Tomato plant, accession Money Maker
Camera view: horizontal (90 deg, fisheye); turntable rotation: 270 degrees
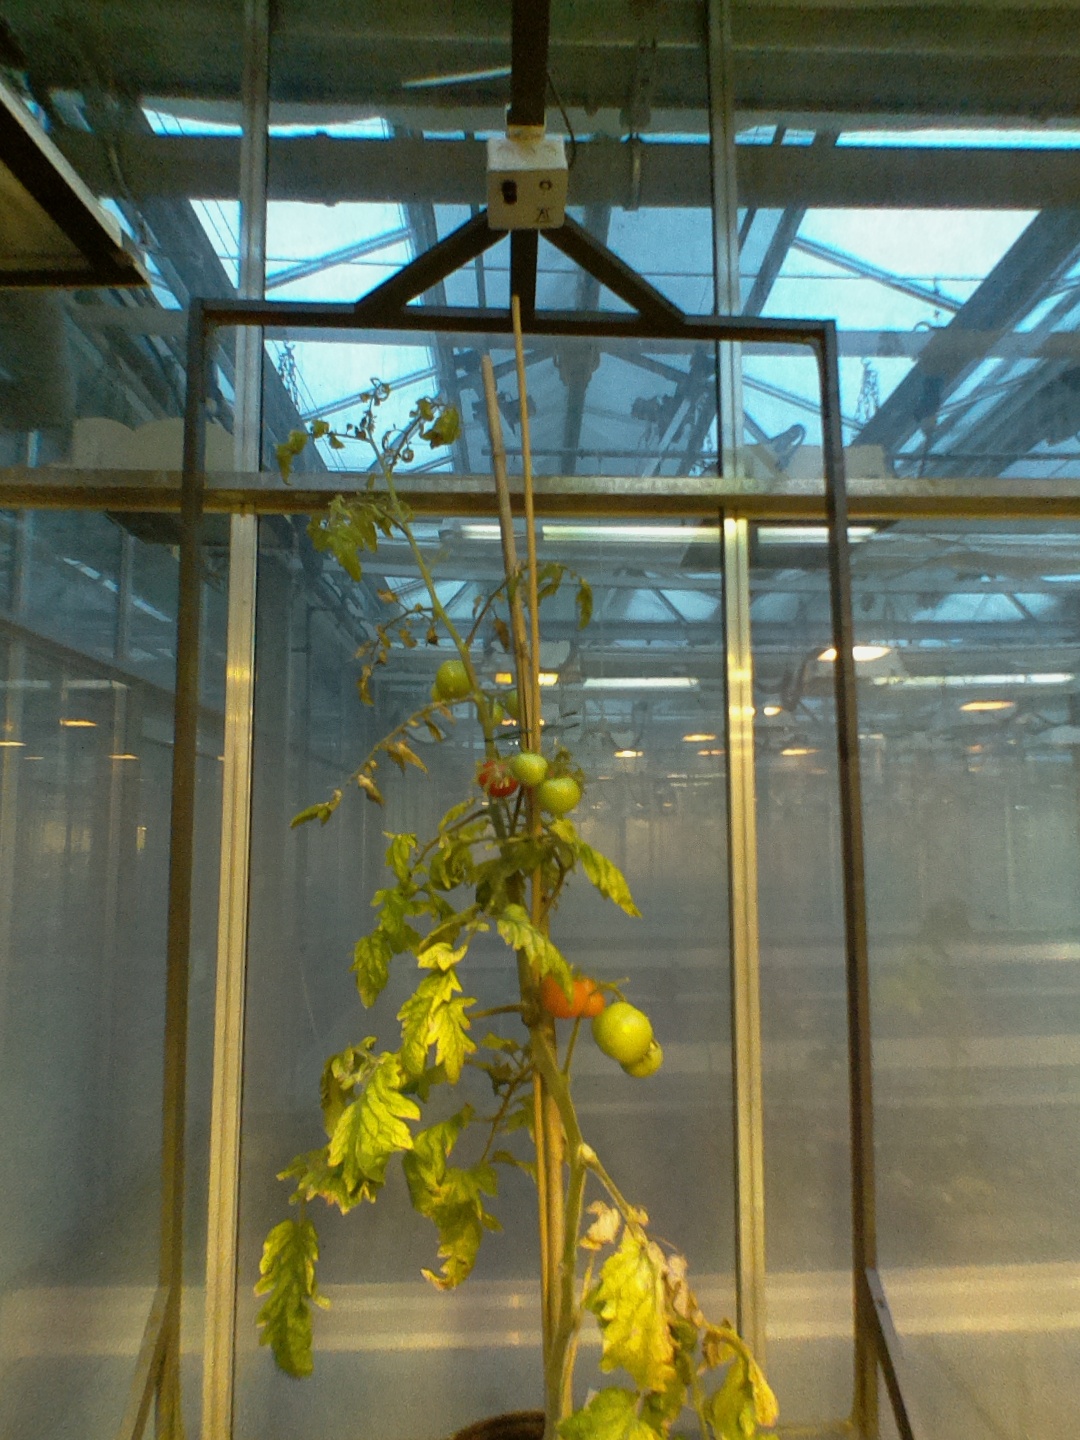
BBCH growth stage 82: 20%-30% of fruits show typical fully ripe color